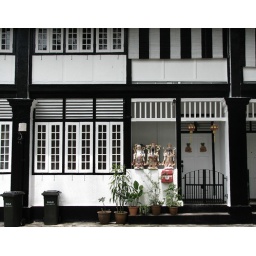
Newton in black and white